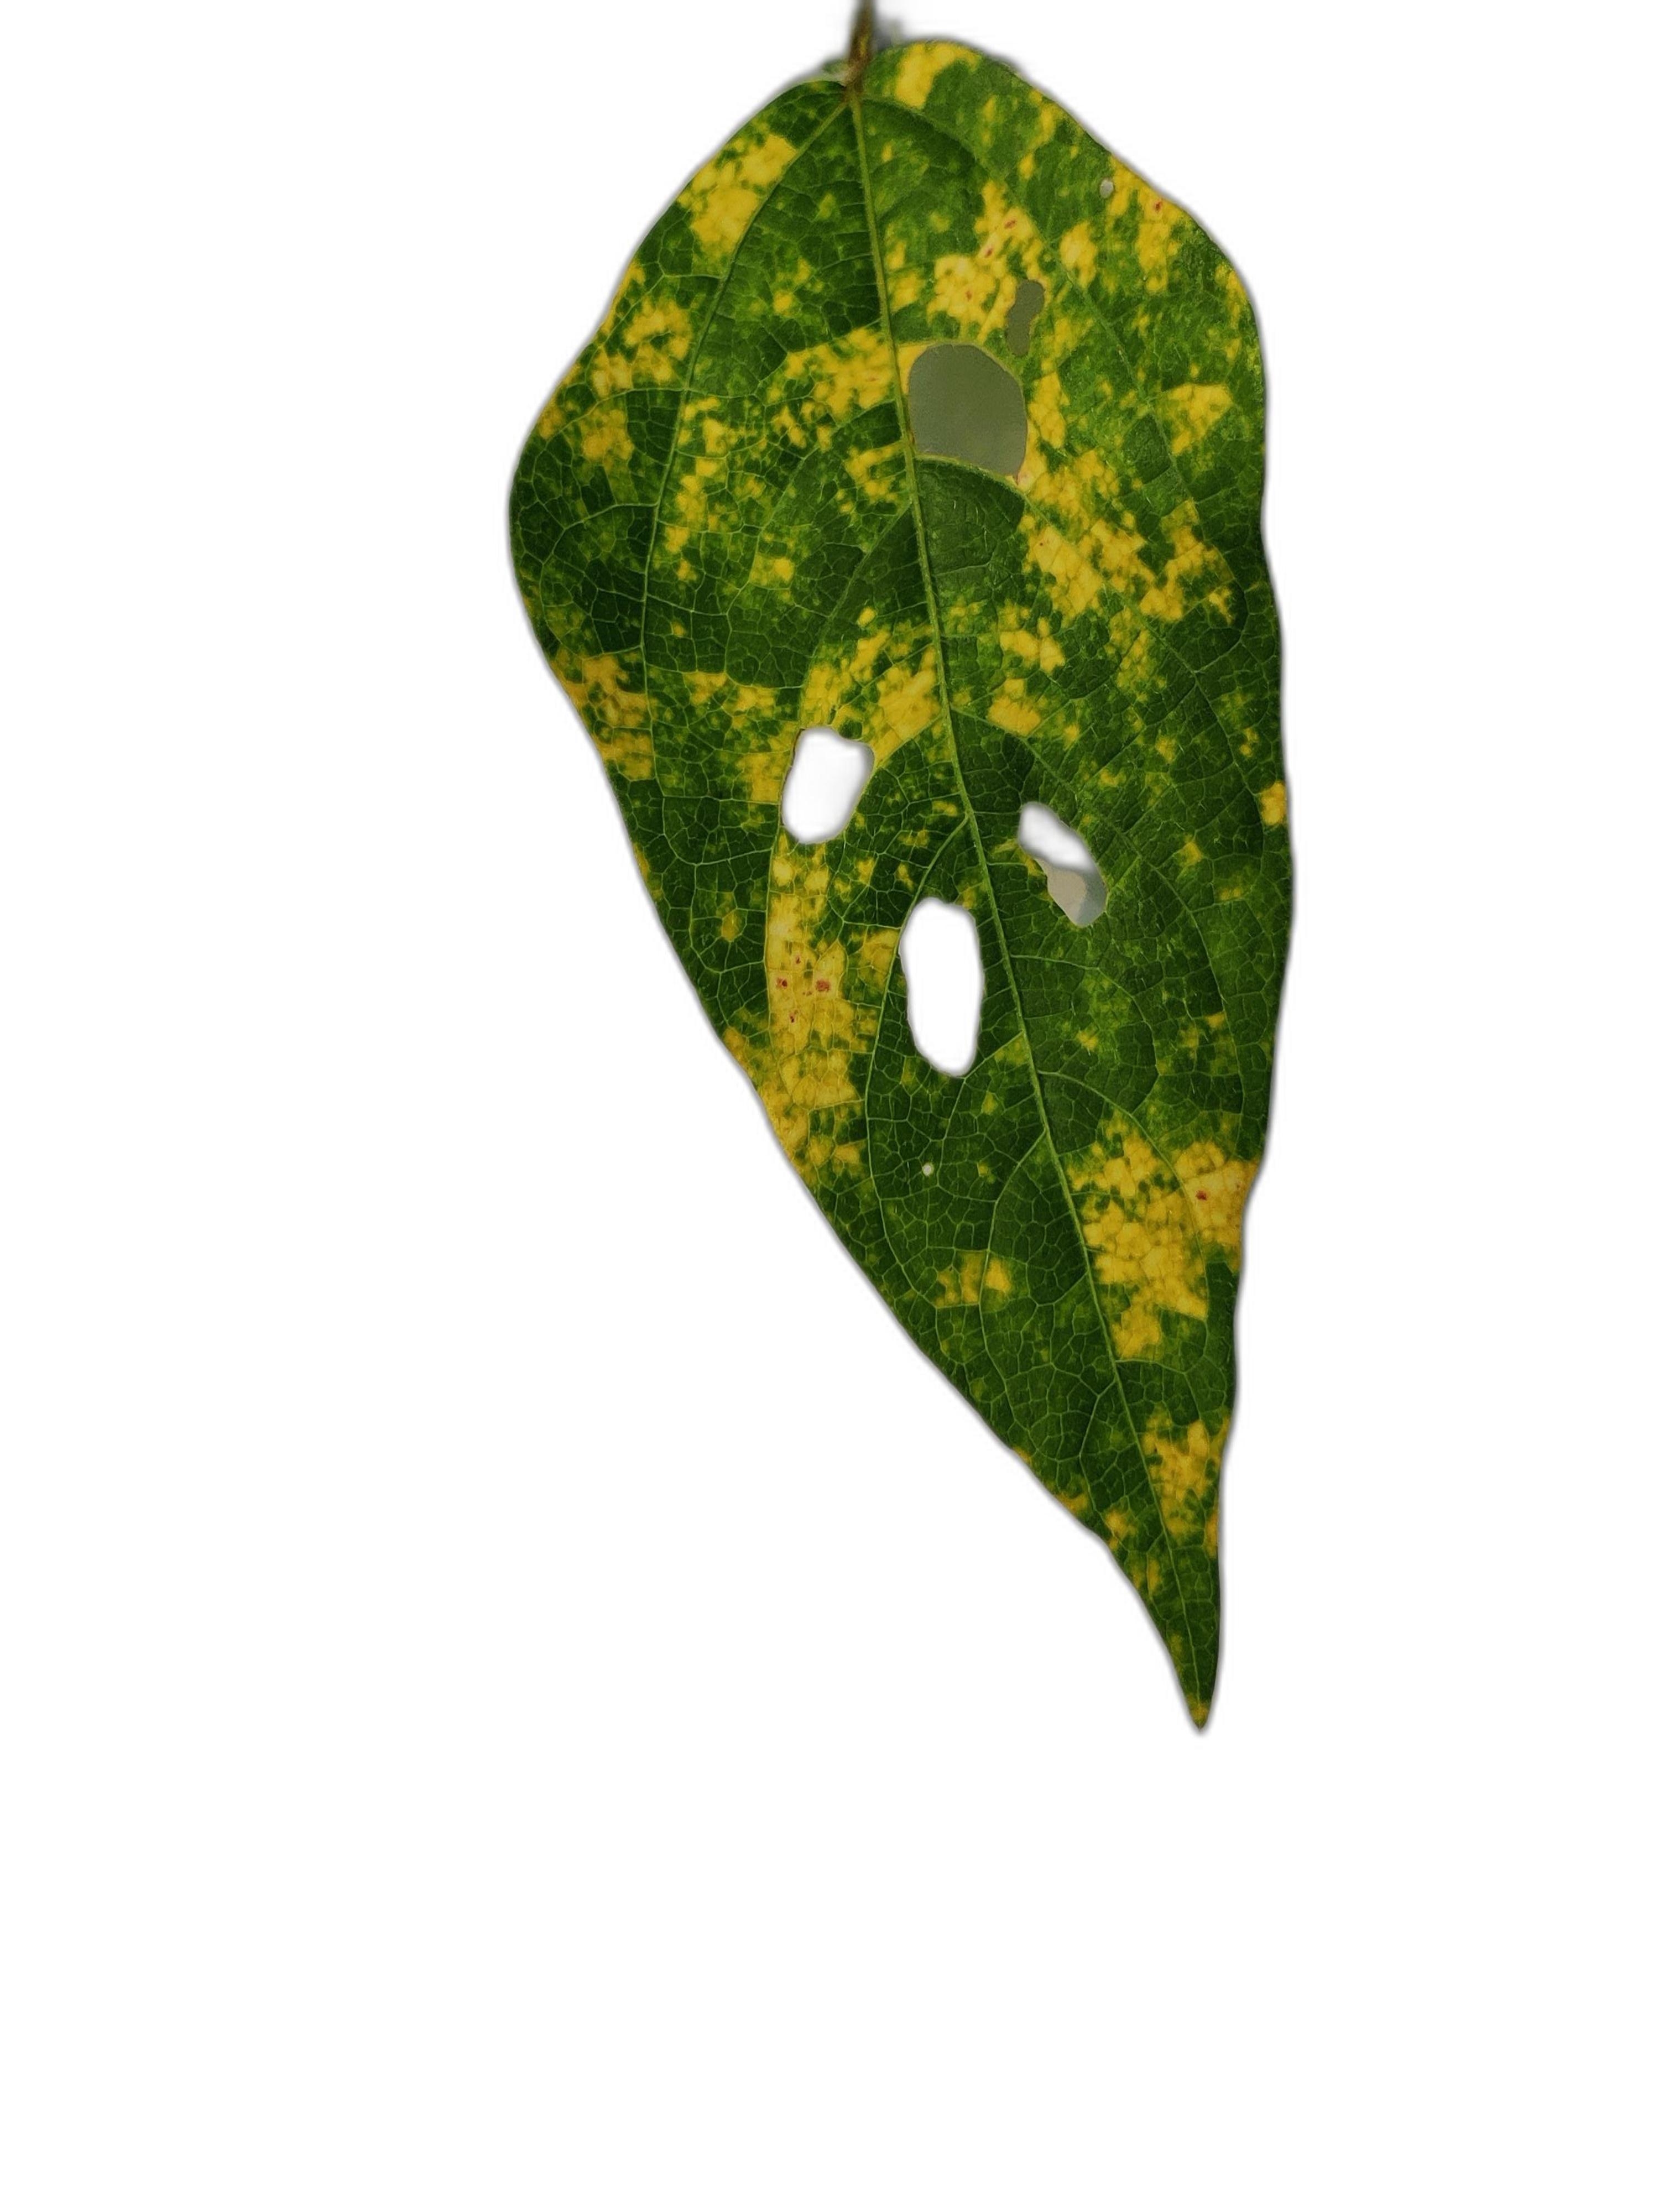
Label: Yellow Mosaic